Sky position (RA, Dec in degrees): 245.968, 14.832
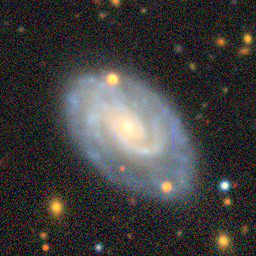
Galaxy morphology: Unbarred Tight Spiral Galaxies